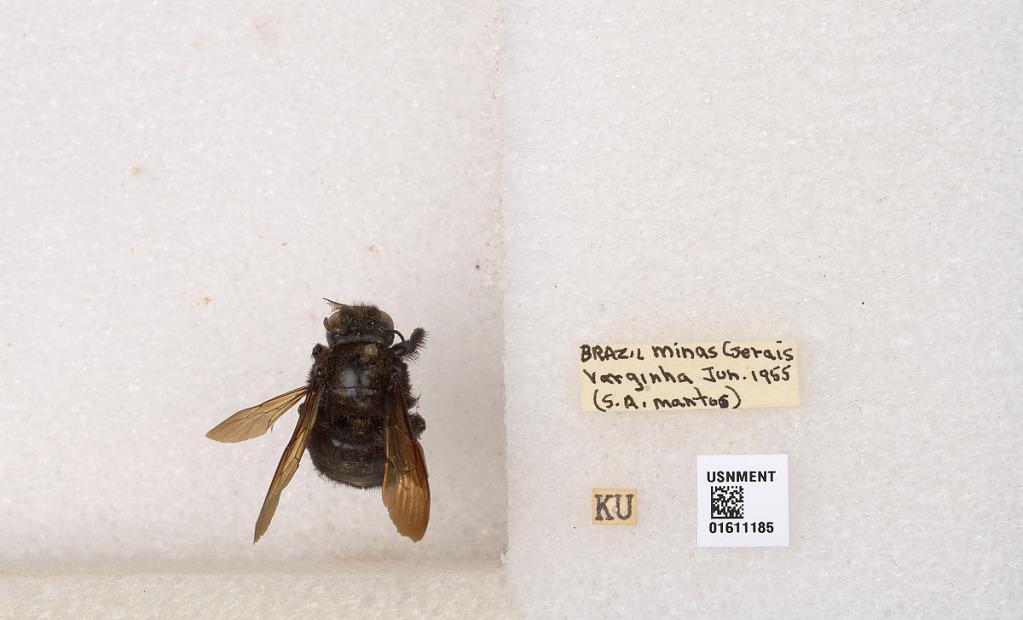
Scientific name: Xylocopa
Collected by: C. Baker
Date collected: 1955-6-1
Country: Brazil
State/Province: Minas Gerais
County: Varginha
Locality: Varginha